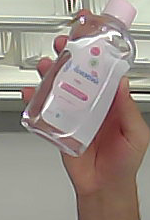
Product: johnson_baby